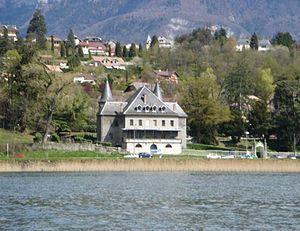
Le château de bon port à Tresserve en Savoie (73) deux ans avant sa totale destruction par un incendie déclaré le 19 Juillet 2008.
Tresserve est une commune française située dans le département de la Savoie, en région Auvergne-Rhône-Alpes.
Le château de Bonport est un château de la fin du XVIᵉ siècle, siège de la seigneurie de Bonport ou de la Grande Vigne, situé en France sur la commune de Tresserve, dans le département de Savoie en région Auvergne-Rhône-Alpes.
Cet article recense les châteaux situés dans le département français de la Savoie en région Auvergne-Rhône-Alpes.